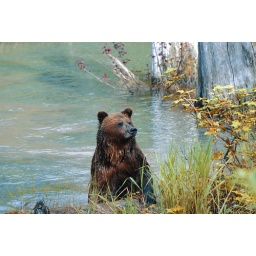
blonde in blue lagoon fish creek 1